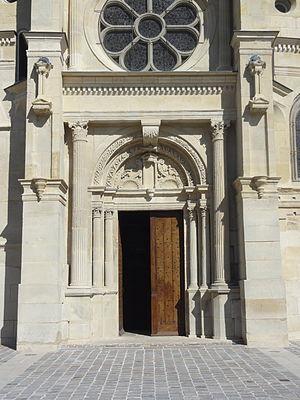
L'église Saint-Pierre-et-Saint-Paul de Sarcelles après sa restauration en 2014-2015 - voir titre.
L'église Saint-Pierre-et-Saint-Paul est une église catholique paroissiale située à Sarcelles, en France. Elle est architecturalement remarquable pour son clocher roman tardif avec une flèche en pierre ; son portail sud de style gothique flamboyant richement décoré ; et sa façade occidentale Renaissance qui suit un ordonnancement encore gothique. Le plan de l'église est très simple ; elle occupe une surface rectangulaire au sol et se subdivise en trois vaisseaux de six travées chacun, se terminant par un chevet plat. La Renaissance n'est pas présente à l'intérieur : les quatre premières travées correspondant à la nef sont flamboyantes, et les deux dernières travées correspondant au chœur sont de style gothique primitif et datent autour de 1220. Il peut paraître surprenant que le style roman n'est pas non plus présent à l'intérieur et que plus rien de la base du clocher n'est visible : elle a en effet été entièrement reprise en sous-œuvre lors de la construction du chœur gothique.